VFA-103

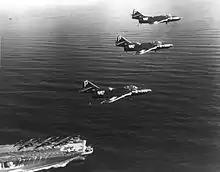
VF-103 F9F-6 Cougars over , 1954.

VF-103 (the "Sluggers") were activated on 1 May 1952 and equipped with the FG-1D Corsair. The squadron was assigned to Carrier Air Group 10 (CVG-10) and made a short cruise aboard in late 1952. Thereafter, VF-103 transitioned to the F9F-6 Cougar and adopted the nickname "Flying Cougars". CVG-10 went aboard for her shakedown cruise following her reactivation to the Caribbean between August and November 1953. The air group was then reassigned to and VF-103 was equipped with the F9F-8B. The carrier was deployed to the Mediterranean Sea between August 1956 and February 1957. This was the last time that VF-103 operated from a straight-deck carrier.